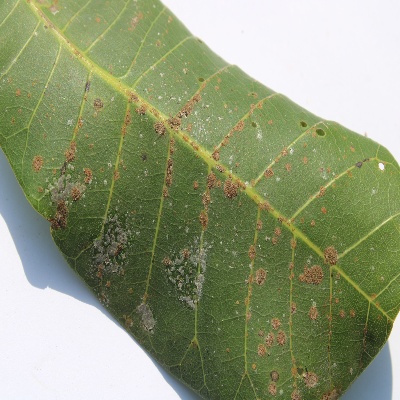
Crop: Cashew
Condition: red rust